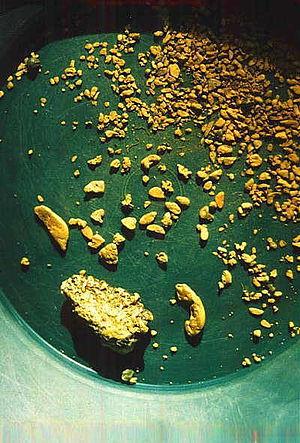
L’histoire de la Colombie commence il y a plus de 20 000 ans. Différentes civilisations amérindiennes se développent dès cette époque, dont la plus influente est celle du peuple Chibcha. Celui-ci domine le centre du pays lorsque Christophe Colomb « découvre » l'Amérique en 1492.